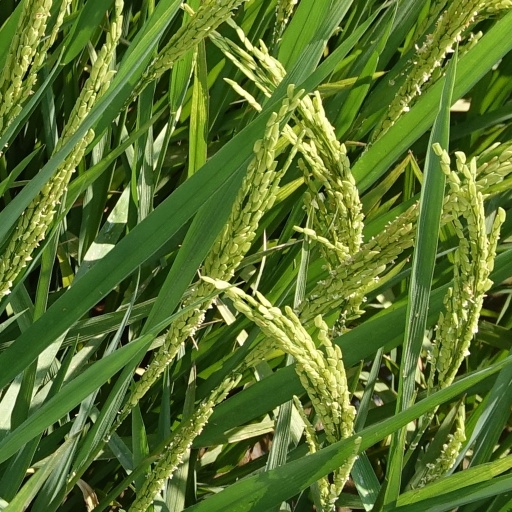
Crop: rice